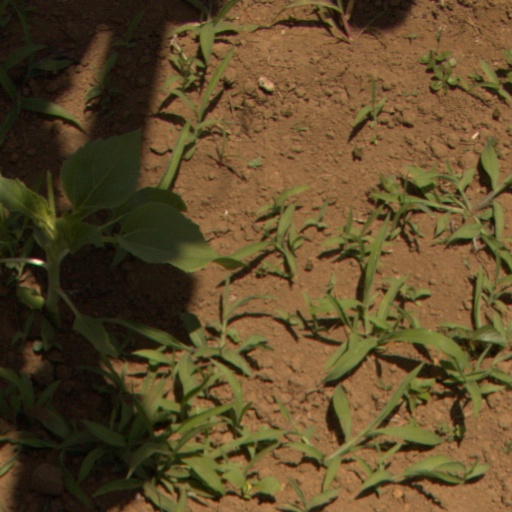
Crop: Jerusalem artichoke